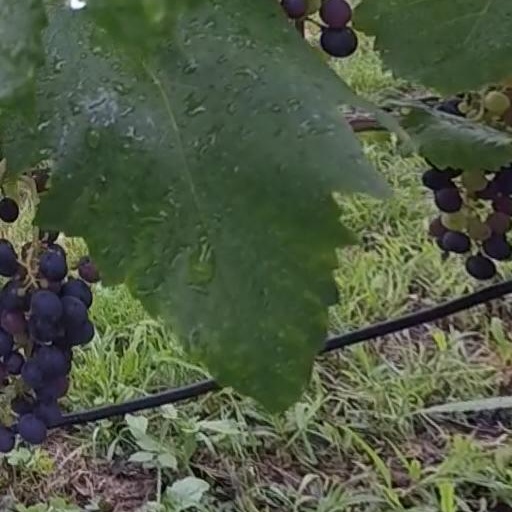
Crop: grape